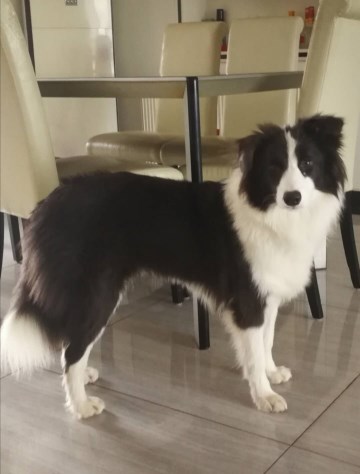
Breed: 2594-n000109-Border_collie